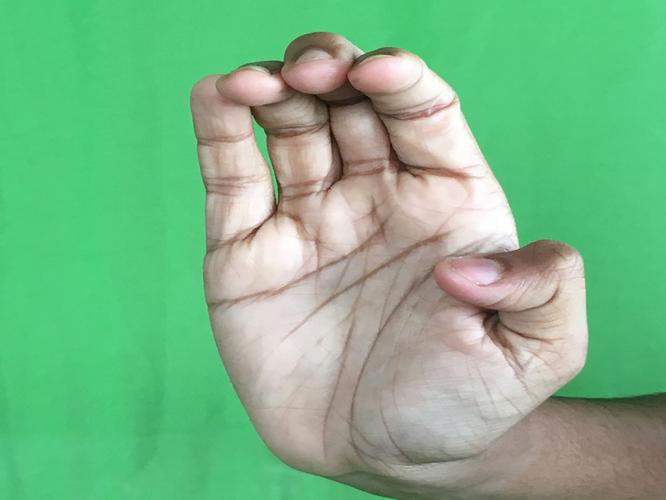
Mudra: Sarpasirsha
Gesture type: single_hand